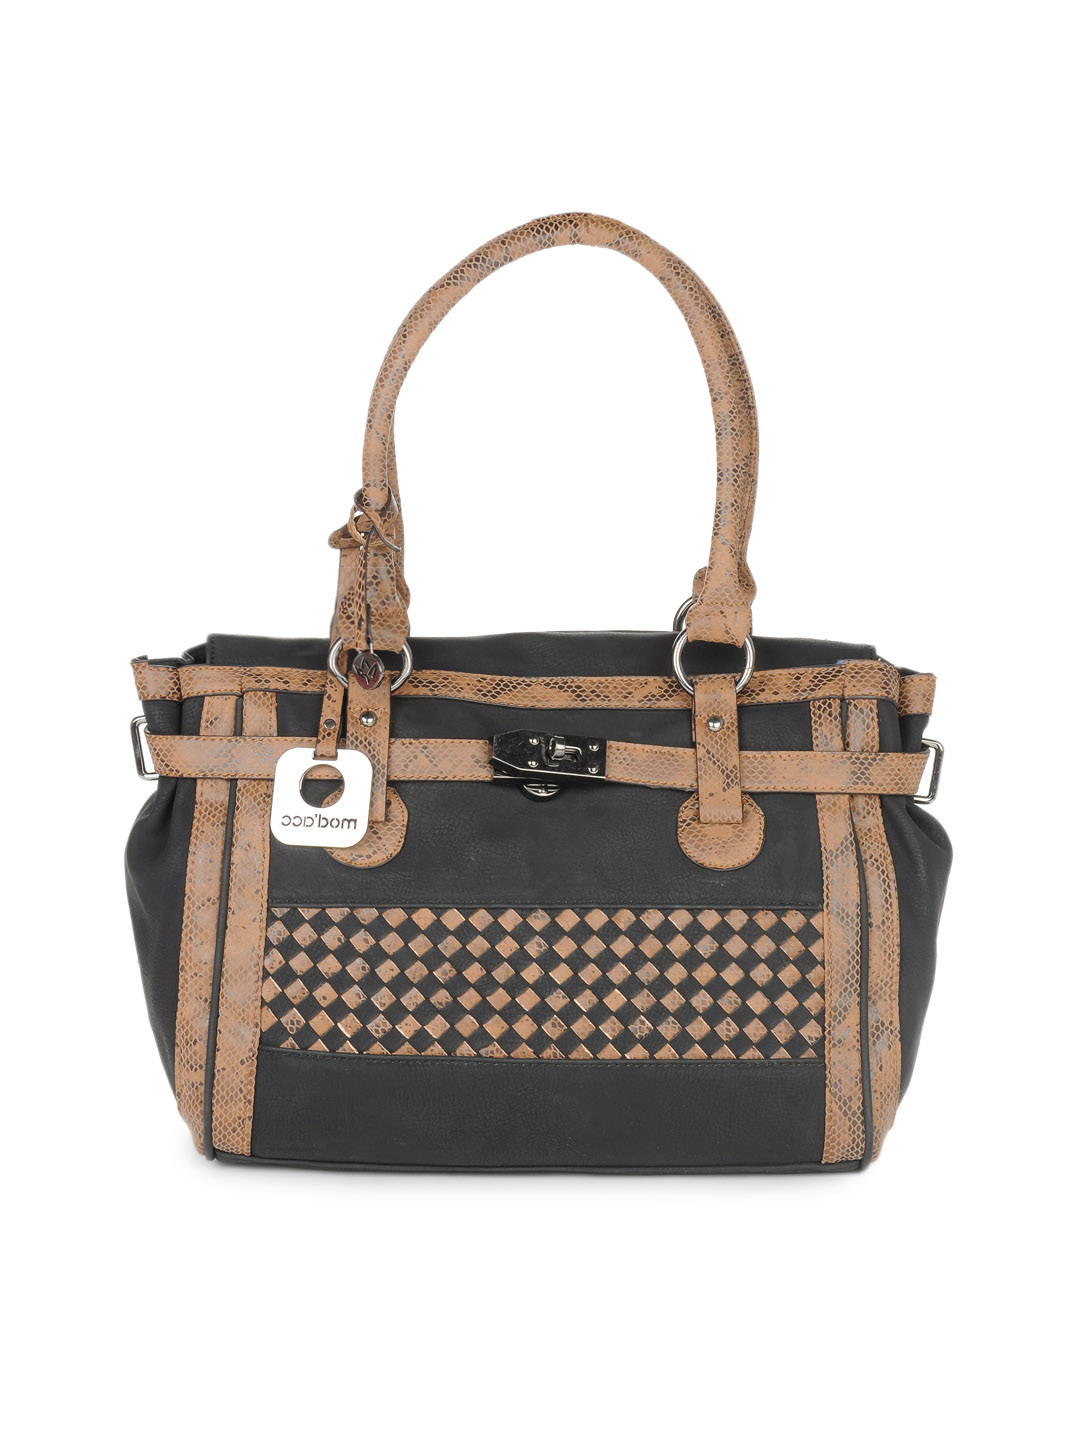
Mod'acc Women Black Handbag
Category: Accessories / Bags / Handbags
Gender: Women
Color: Black
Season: Summer 2012
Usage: Casual